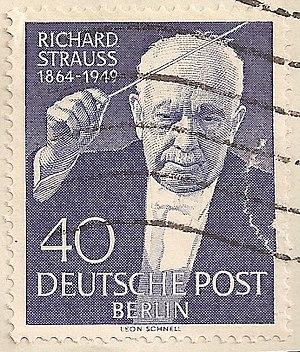
Timbre de Berlin-Ouest pour le compositeur Richard Strauss, dessiné et gravé par Leon Schnell, émis le 18 septembre 1954.
La culture de l'Allemagne, pays de l'Europe centrale, désigne d'abord les pratiques culturelles observables de ses habitants.
Richard Strauss est un compositeur et chef d'orchestre allemand né à Munich le 11 juin 1864 et mort à Garmisch-Partenkirchen le 8 septembre 1949.